Yohannes IV

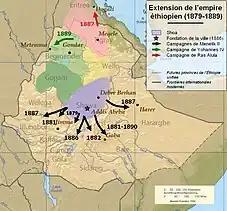
The conquests of Yohannes IV, Emperor Menelik and general Ras Alula in 1879–1889

Shortly after their return to Tigray, Kaśa rebelled against the rule of Tewodros. What prompted his rebellion is not well established. Often two explanations, which are not essentially contradictory, are forwarded by the sources: the first is related to his dissatisfaction with the rank and function given to him by the sovereign, while the second interprets his rebellion as a response to the appeal of "abunä" Salama who in 1867 wrote from prison to many notables condemning his perceived injustices of Tewodros. In any case, for some time he (together with his followers) retired to the eastern lowlands and found refuge among the Afar, from which ethnic group he married a Muslim after she had been baptized with the name Tebaba Sellasie.